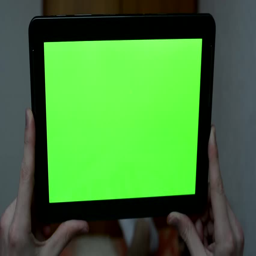
man lies in bed and holds a tablet - green screen